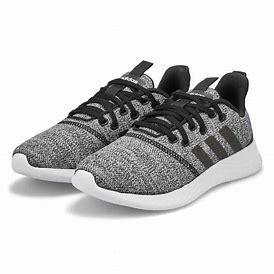
Brand: Adidas
Model: Puremotion